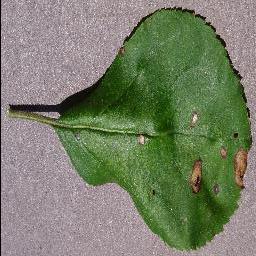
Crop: apple
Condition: black_rot